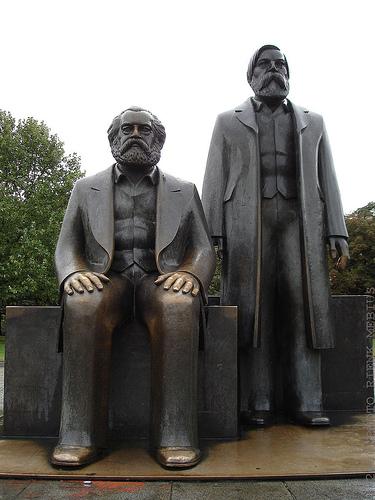
Weather: rain or strom